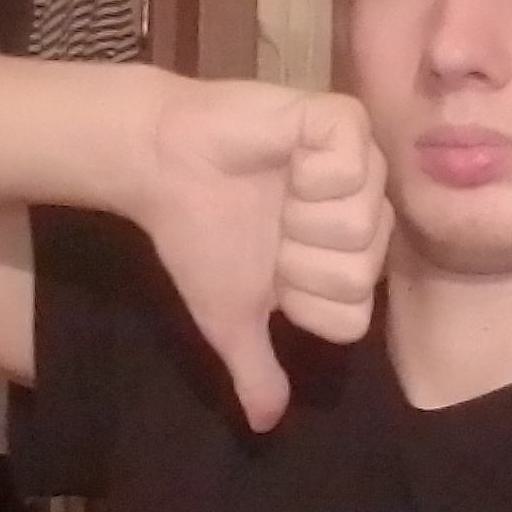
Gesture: dislike